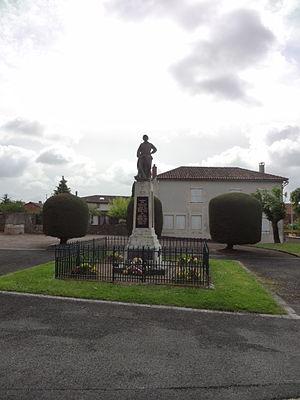
Monument aux morts d'Adriers
Adriers est une commune du centre-ouest de la France, située dans le département de la Vienne en région Nouvelle-Aquitaine.